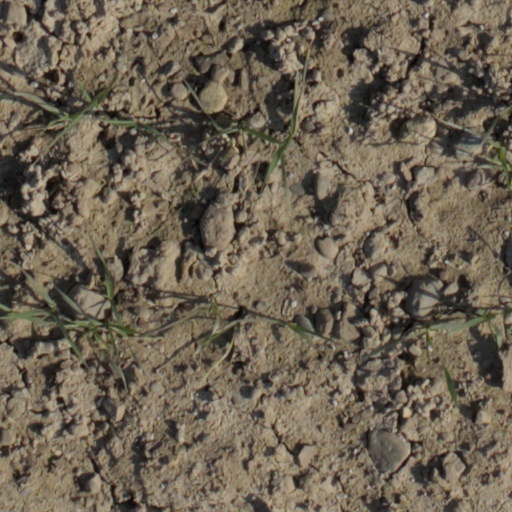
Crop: wheat